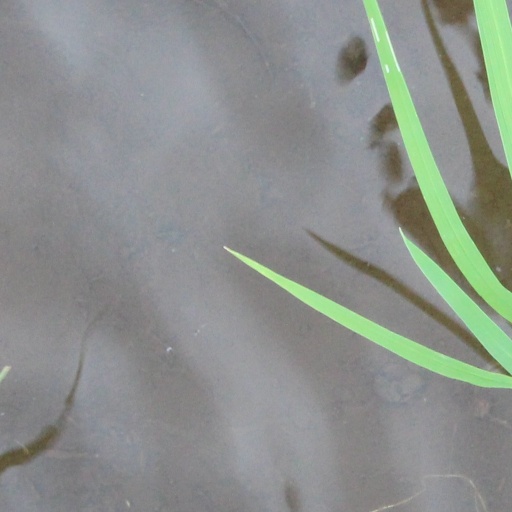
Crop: rice